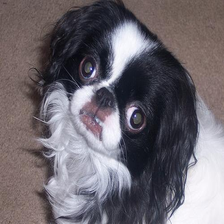
Species: dog
Breed: japanese chin